Gerhard Blöchl

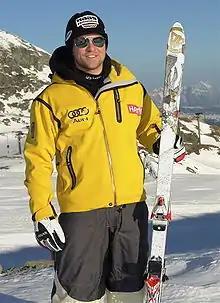
Gerhard Bloechl in 2007

Gerhard Blöchl (born 28 August 1981) is a German freestyle skier. He competed in the men's moguls event at the 2006 Winter Olympics.